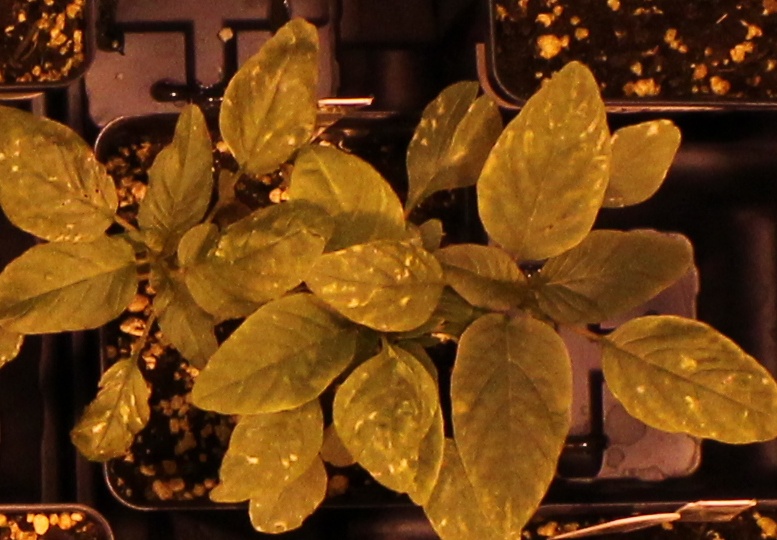
Label: Palmer Amaranth